Lutry

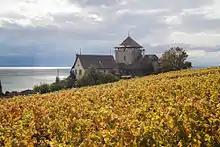
Vineyards and Bertholo tower outside Lutry

Lutry has an area, , of . Of this area, or 43.4% is used for agricultural purposes, while or 20.0% is forested. Of the rest of the land, or 35.9% is settled (buildings or roads), or 0.6% is either rivers or lakes and or 0.1% is unproductive land.